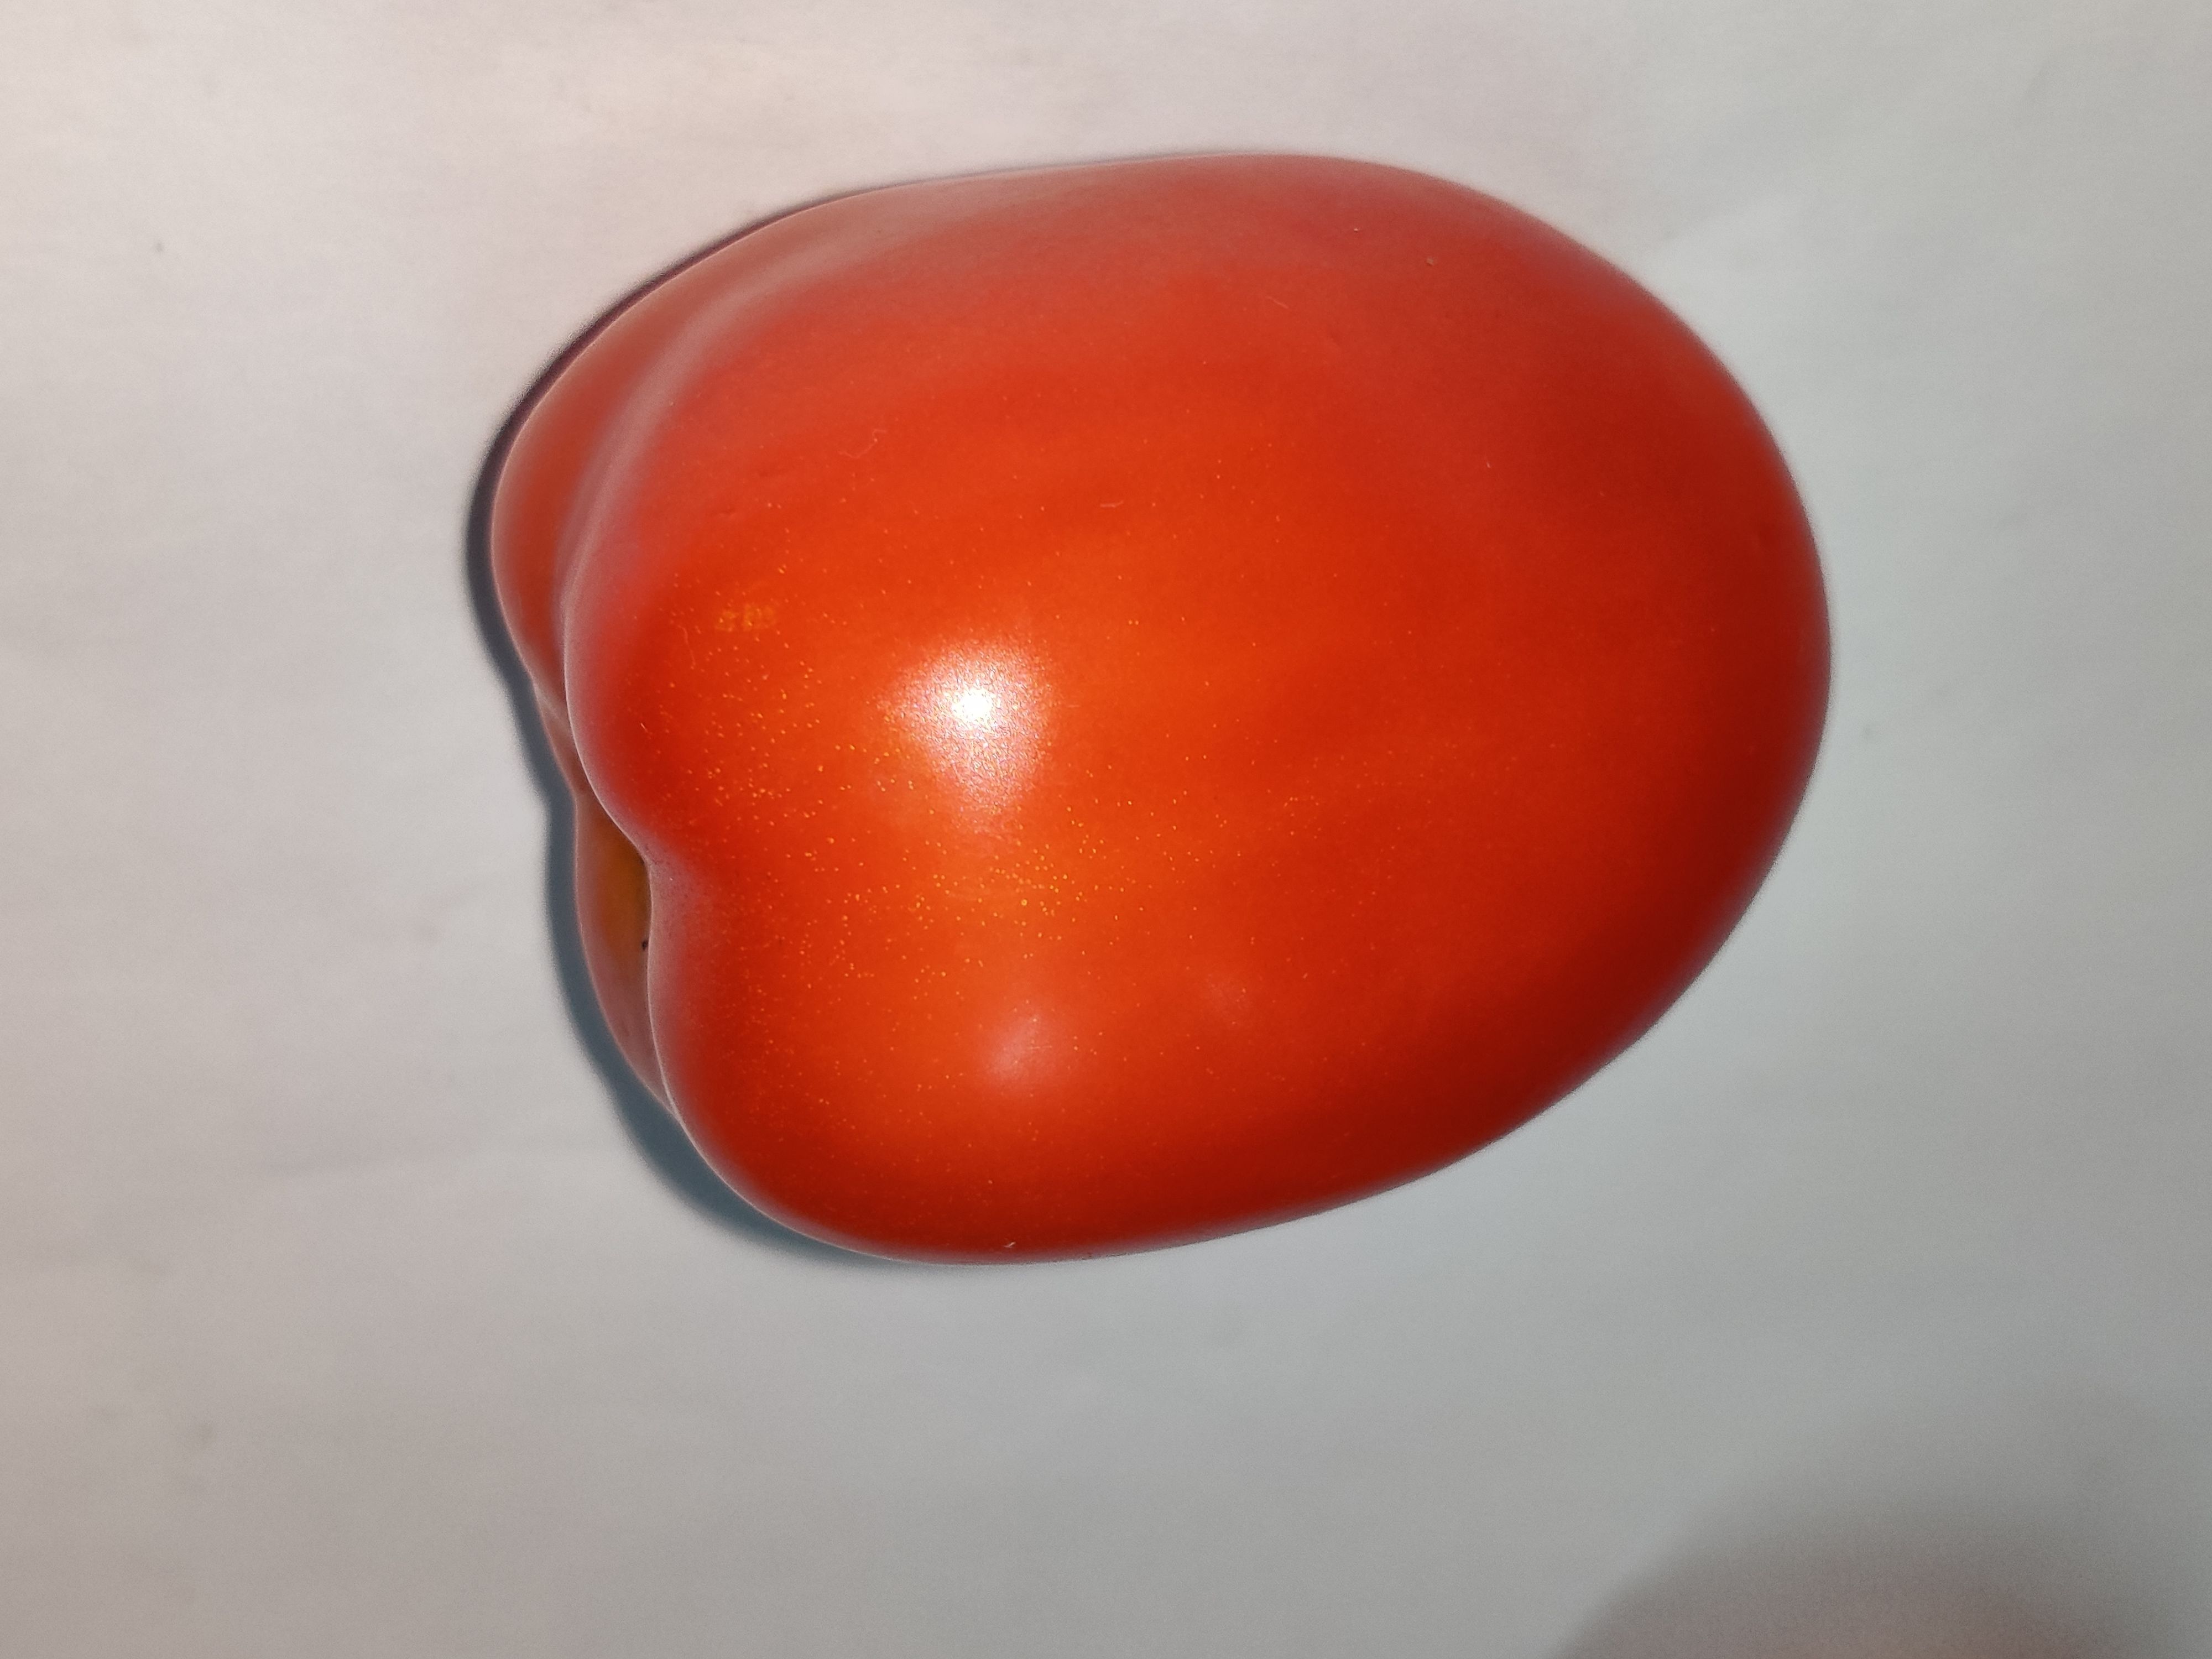
Fruit: tomatoes
Grade: 1st-grade